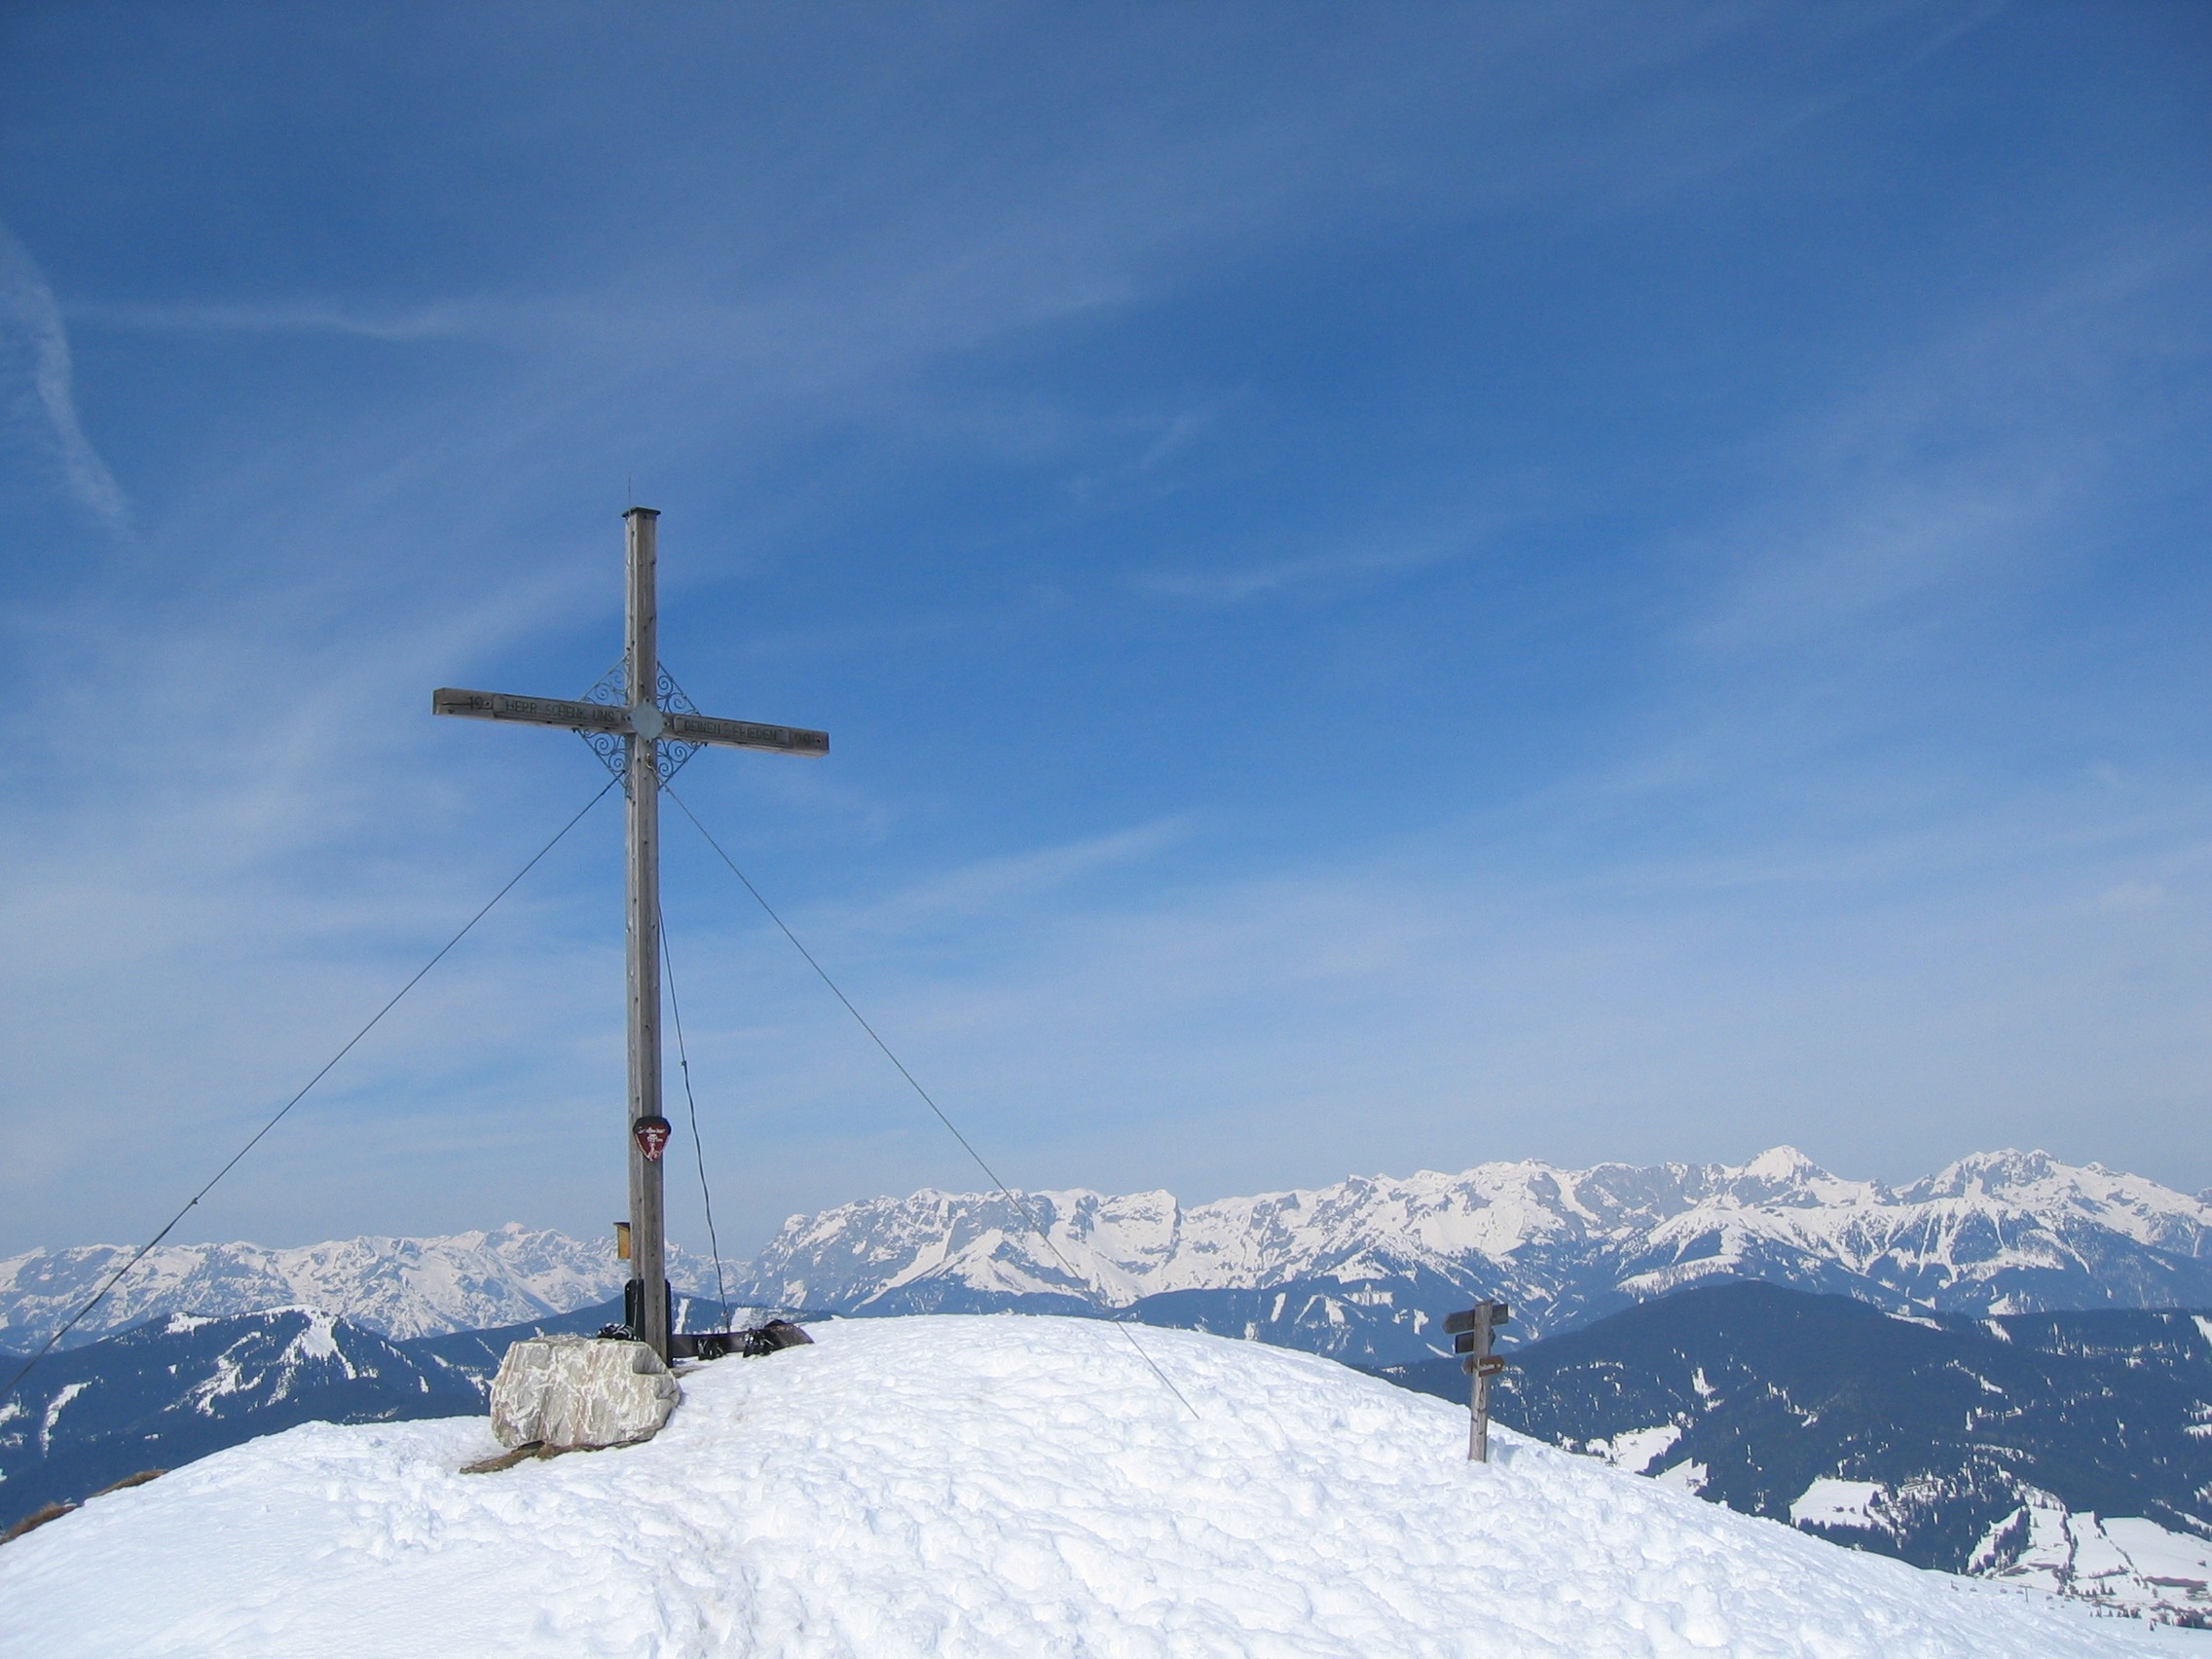
landscape, mountain, snow, winter, sky, wind, mountain range, weather, alpine, freedom, summit, austria, mountains, new zealand, snowboarding, winter dream, wintry, winter sports, dream day, salzburger land, wagrain, geological phenomenon, semolina kar corner, sportwelt amad